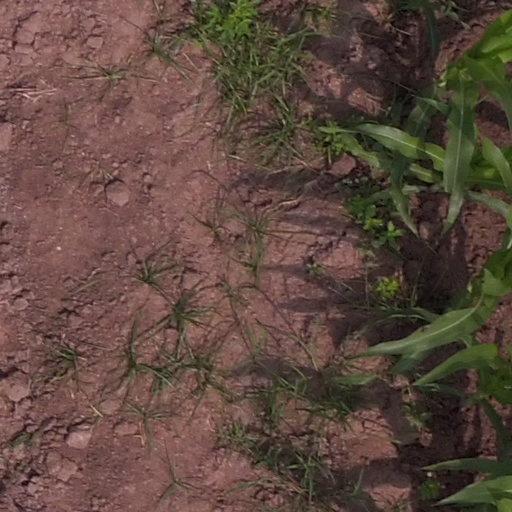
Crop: maize; corn